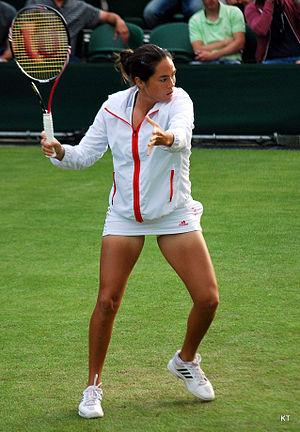
Jamie Hampton est une joueuse de tennis américaine, professionnelle de 2009 à 2020, née le 8 janvier 1990 à Francfort.